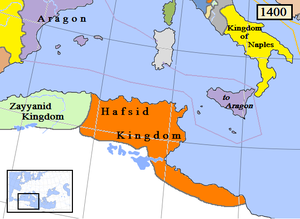
Souk Ahras, « la protégée des lions », anciennement Thagaste ou Tagilt, est une commune de la wilaya de Souk Ahras en Algérie, située à 75 kilomètres au sud-est de Guelma et à 100 kilomètres au sud-est d'Annaba.
L'Ifriqiya, également orthographié Ifriqiyya, représente une partie du territoire d'Afrique du Nord de la période du Moyen Âge occidental, qui correspond à la province d'Afrique dans l'Antiquité tardive. Le territoire de l'Ifriqiya correspond aujourd'hui à la Tunisie, à l'Est du Constantinois et à la Tripolitaine.
Les Masmouda ou Imesmouden forment l'un des grands groupes berbères. Il s'agit d'une grande confédération originaire du Haut Atlas marocain et des régions qui l'entourent. Ils sont les fondateurs des dynasties almohade et hafside.
La Kabylie est une région historique située dans le Nord de l'Algérie, à l'est d'Alger.
La fin de l'Antiquité, ou Antiquité tardive, est marquée en Afrique du Nord par la chute de l'Empire romain sous le coup des migrations germaniques, des invasions barbares : arrivée des Vandales en 429, et royaume des Vandales et des Alains, converti au christianisme sous sa forme arienne.